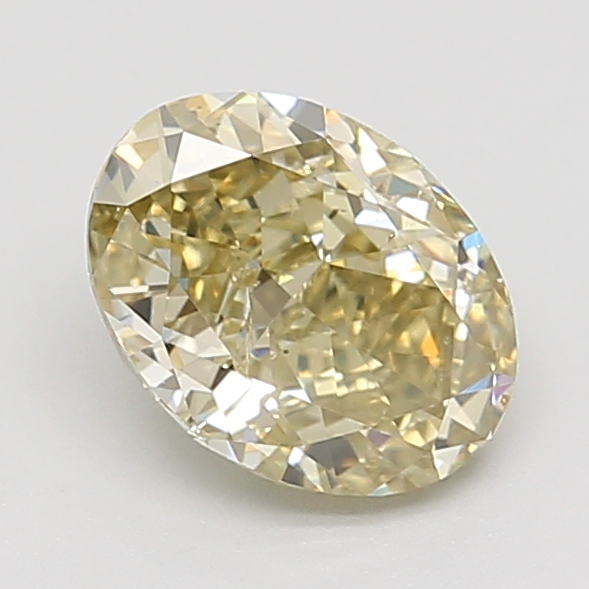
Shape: oval
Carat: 2
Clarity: SI2
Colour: FANCY
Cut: VG
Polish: EX
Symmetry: GD
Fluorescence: F
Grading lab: GIA
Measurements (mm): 8.96 x 6.67 x 4.5